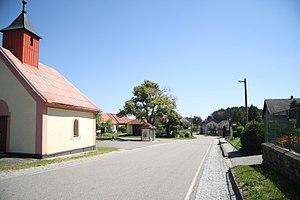
Kotlasy est une commune du district de Žďár nad Sázavou, dans la région de Vysočina, en République tchèque. Sa population s'élevait à 111 habitants en 2019.